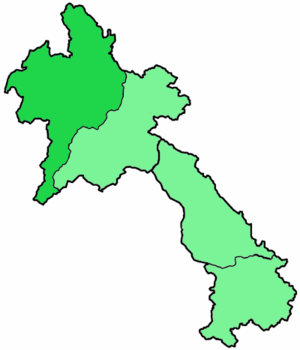
Le vicariat apostolique de Luang Prabang est un siège de l'Église catholique au Laos, vacant depuis 1975. Il recouvre le nord du pays aux forêts montagneuses. Sa hiérarchie a été détruite par l'avancée du Pathet Lao communiste et il n'y a plus eu de prêtres depuis 1983. Ce n'est qu'en 2014 qu'un seul prêtre est autorisé à pénétrer son territoire. Il comptait alors 2 694 baptisés pour 1 692 000 habitants.